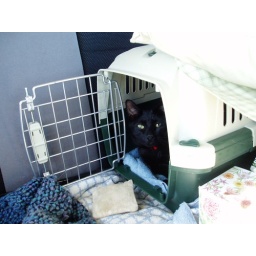
Such a good boy in the car--slept in his carrier by day, quietly looked out the window by night.